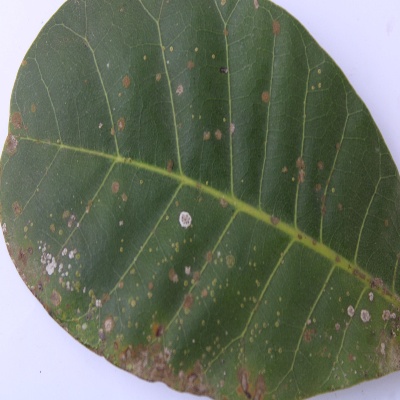
Crop: Cashew
Condition: red rust